Preservation of meaning

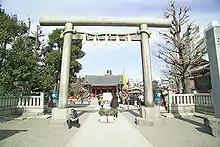
Some Shinto shrines are regularly destroyed and rebuilt in order to preserve their meaning

An extreme example of how efforts to physically preserve may compromise the socially constructed meaning of the object is the Shinto Shrines of Ise Jingu, in Japan. These shrines are of significant cultural and spiritual value to the Japanese people, but every twenty years since the time of Emperor Temmu in the 7th century C.E. the buildings are completely destroyed and rebuilt. The rebuilding process is based on descriptions in the Documents on the rituals of the Great Shrine of Ise which dates from 804 C.E. and ensures that the recreations are exact replicas of the shrines taken down. Physical preservation of these monuments would damage the spiritual and cultural integrity of the process and purpose behind the continuous rebuilding.